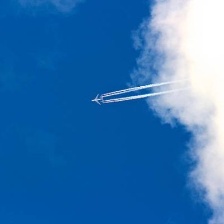
Cloud type: Contrail